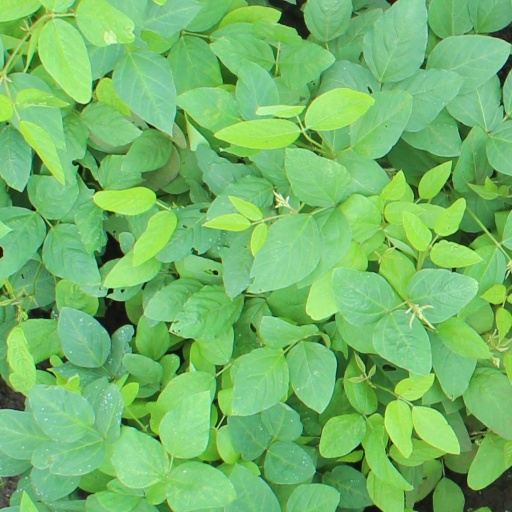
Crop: soybean